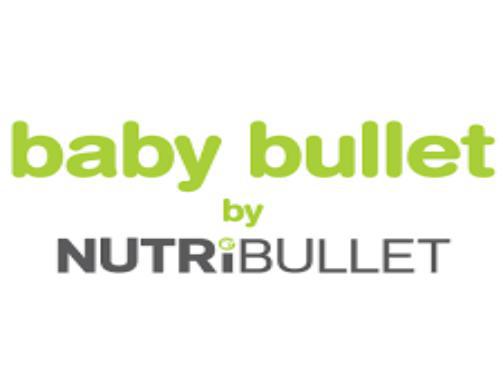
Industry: Necessities